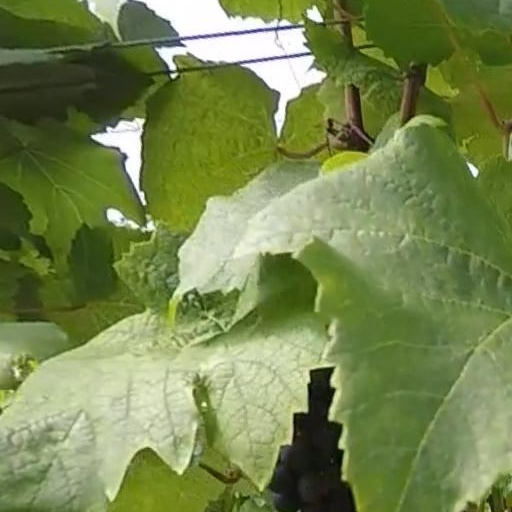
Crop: grape